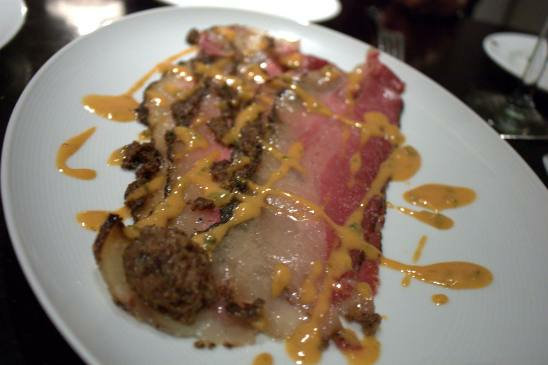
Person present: No